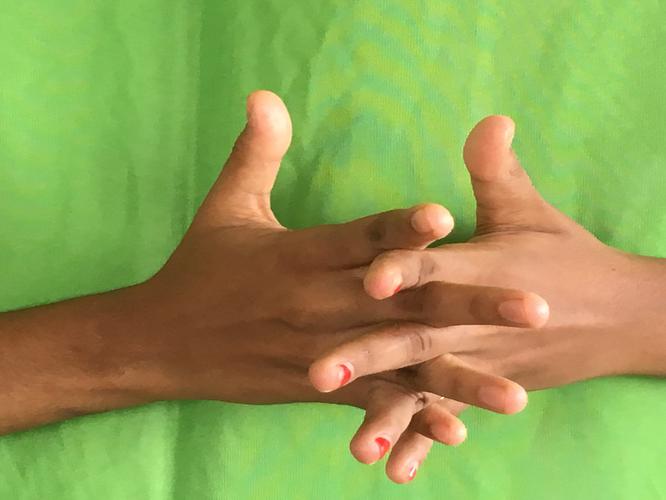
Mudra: Karkatta
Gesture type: double_hand